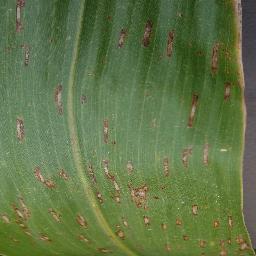
Label: Corn_(Maize)___Gray_Leaf_Spot_(Cercospora)